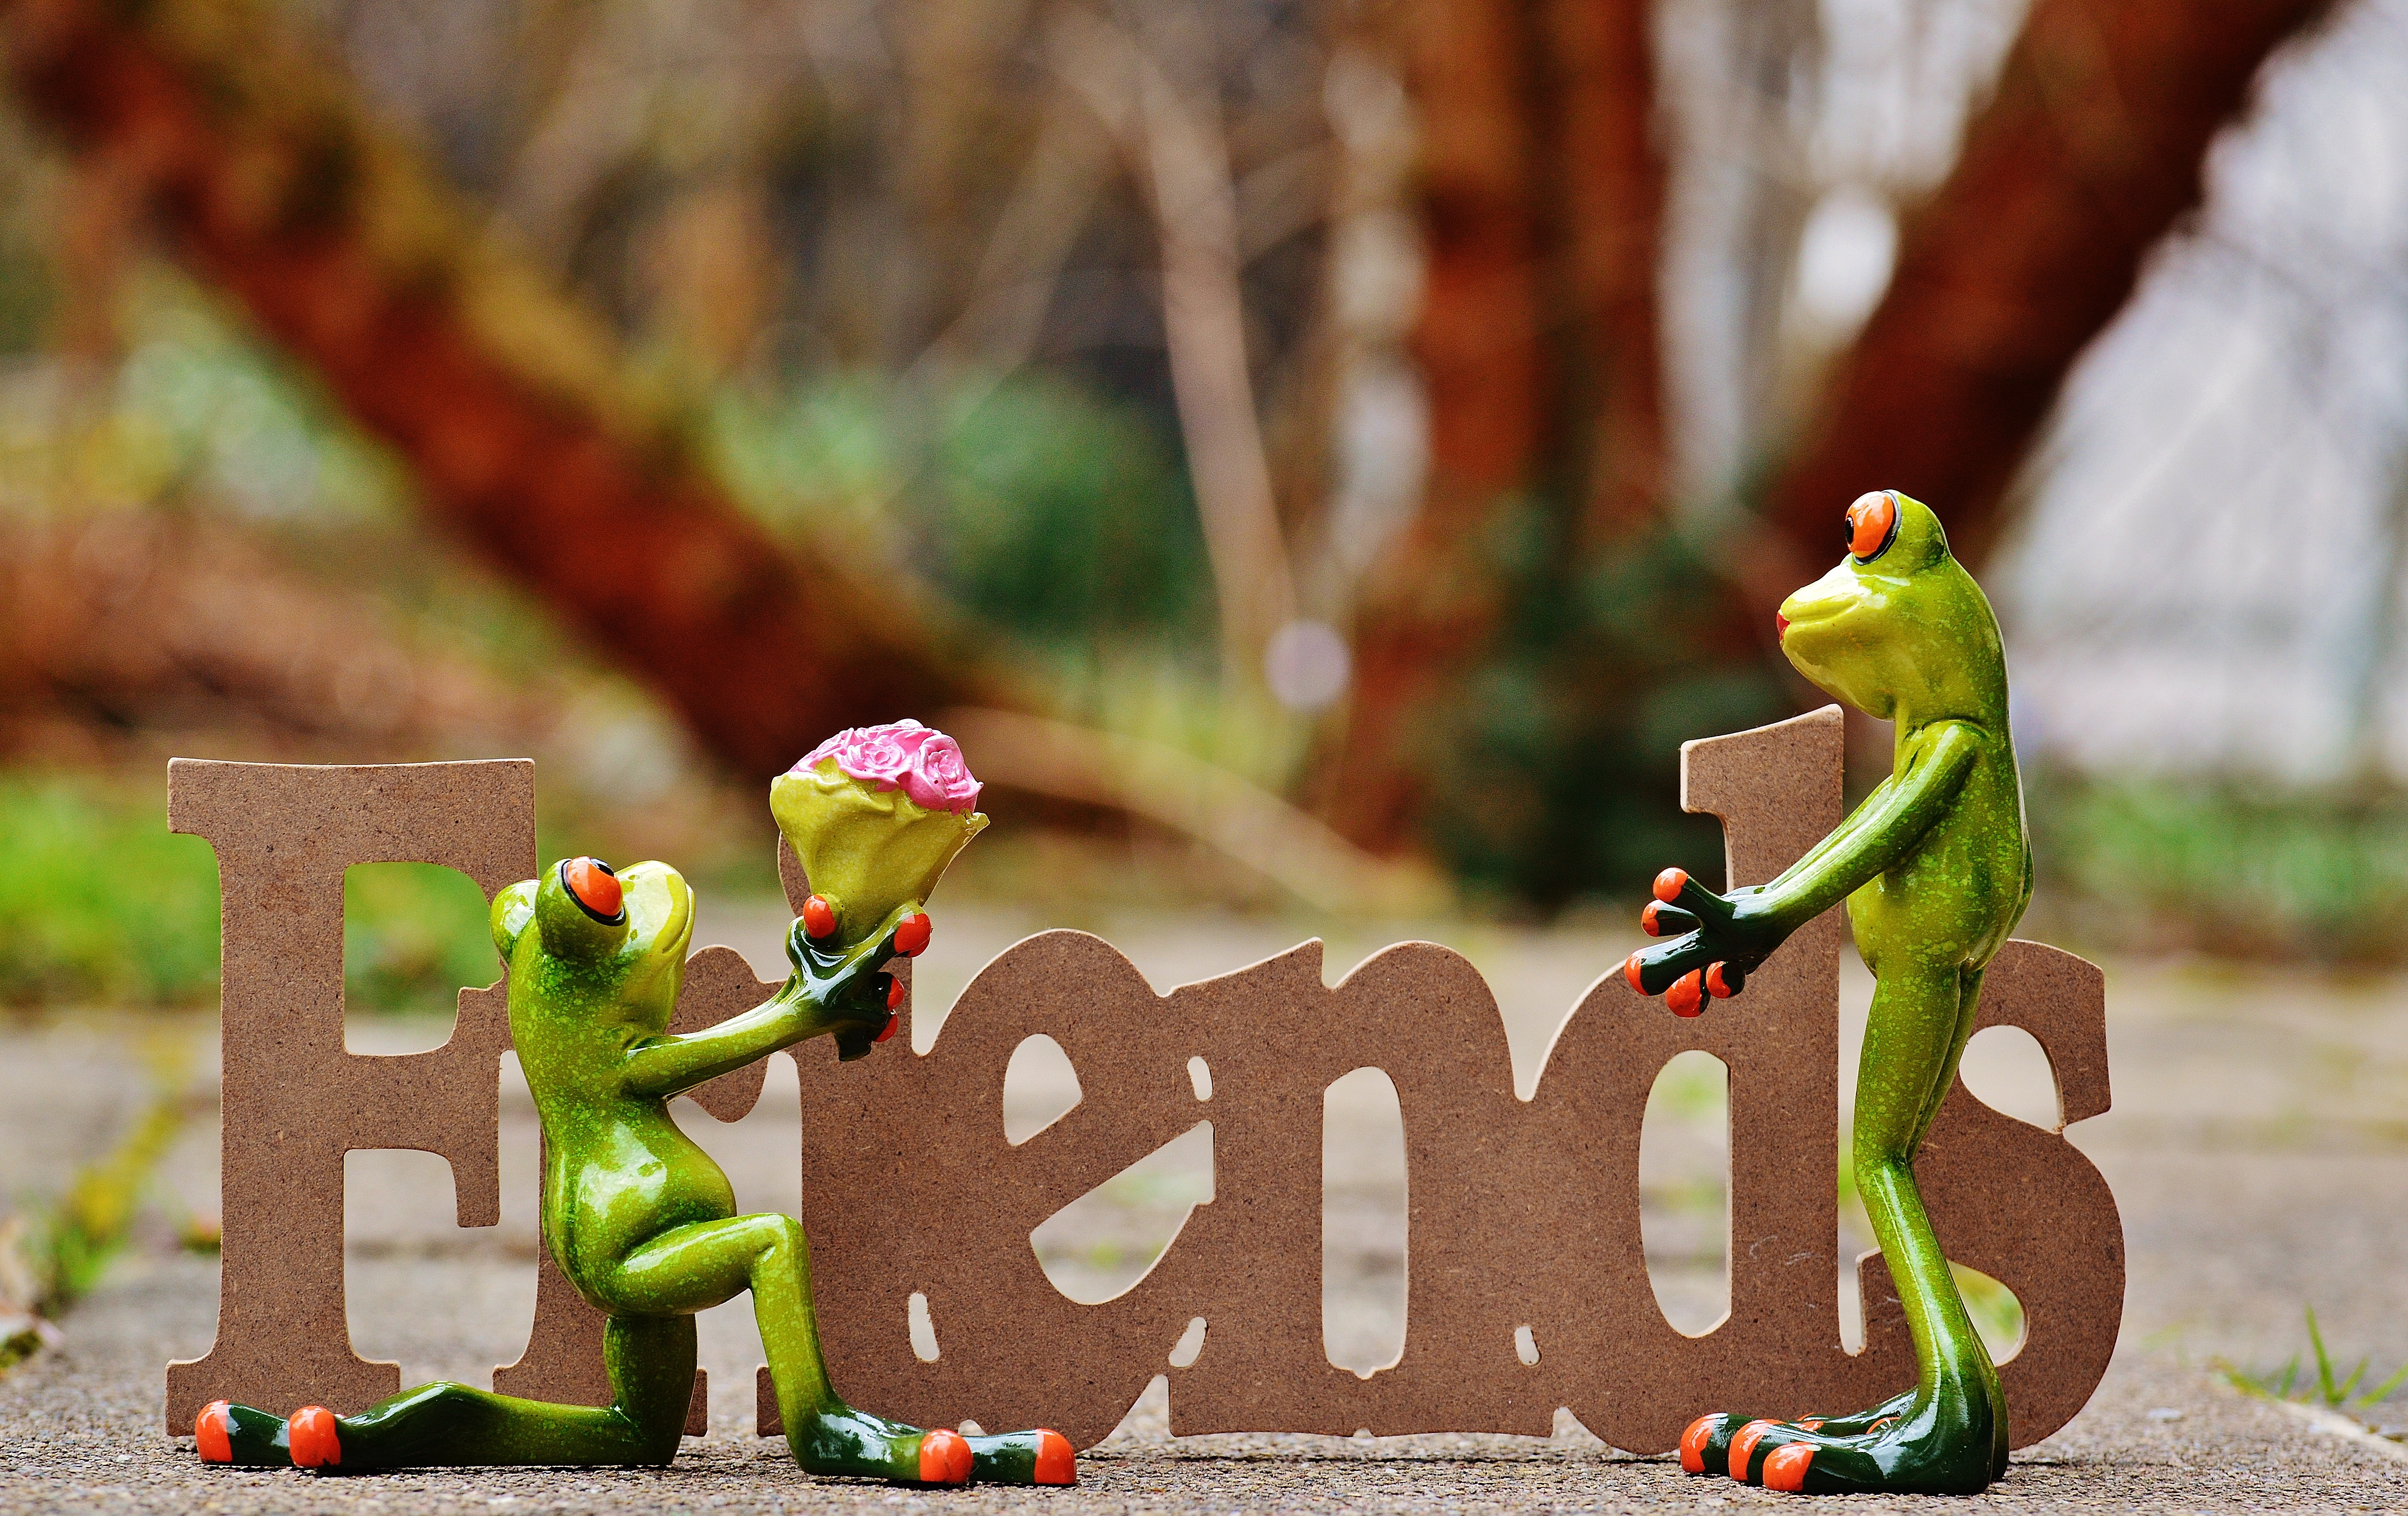
play, sweet, cute, love, gift, spring, green, jungle, color, frog, toy, flowers, roses, affection, playground, funny, knee, greeting, valentine's day, forgive, marriage proposal, excuse me, i beg your pardon